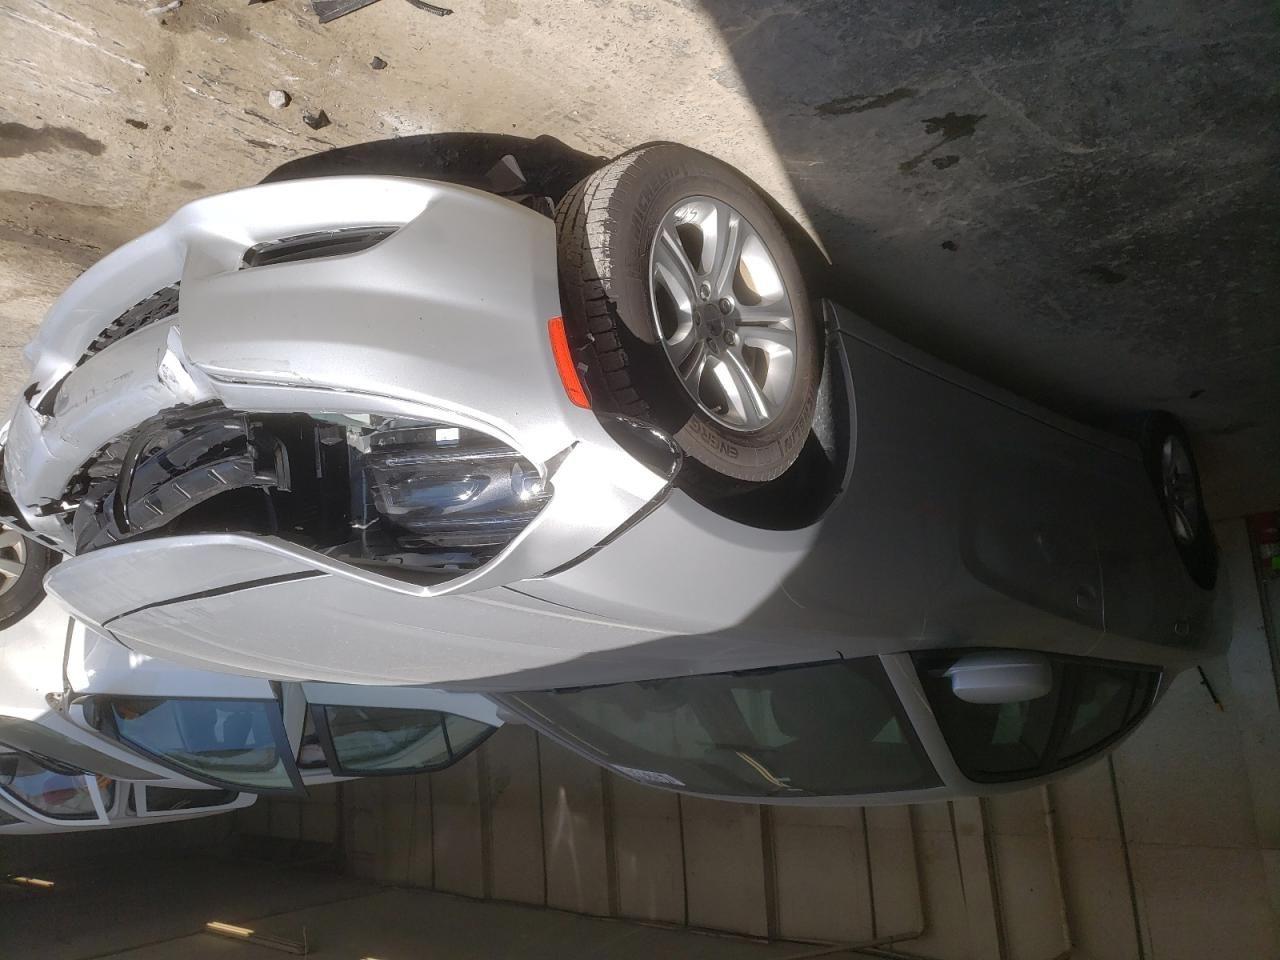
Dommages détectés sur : pare-choc avant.
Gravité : majeur